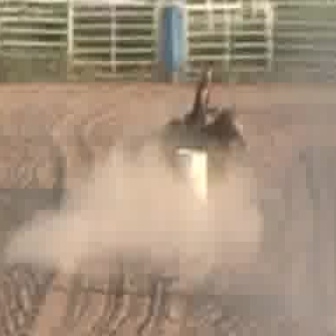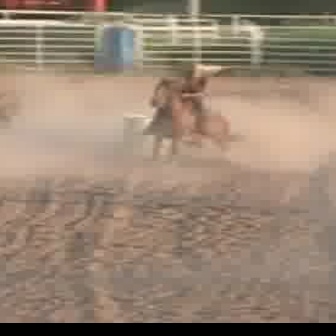
  Please identify the target specified by the bounding box [155,97,251,194] in the first image and locate it in the second image. Return the coordinates in [x_min,y_min,x_max,y_max] format.
Answer: [145,75,234,164]